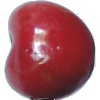
Label: Cherry 2